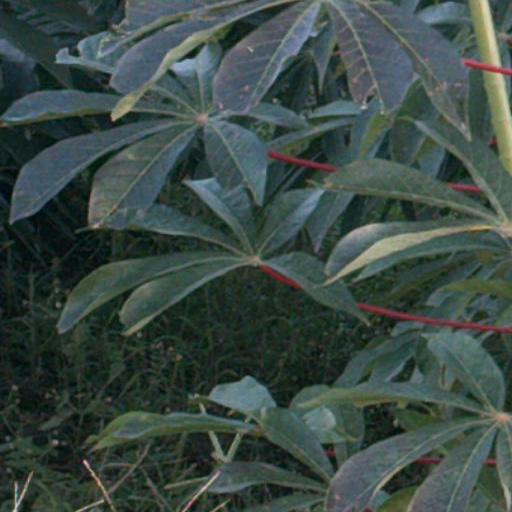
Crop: cassava